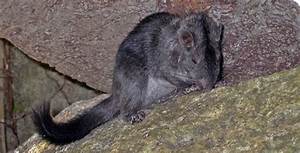
Label: squirrel